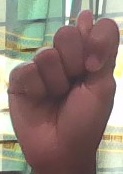
ASL sign: T